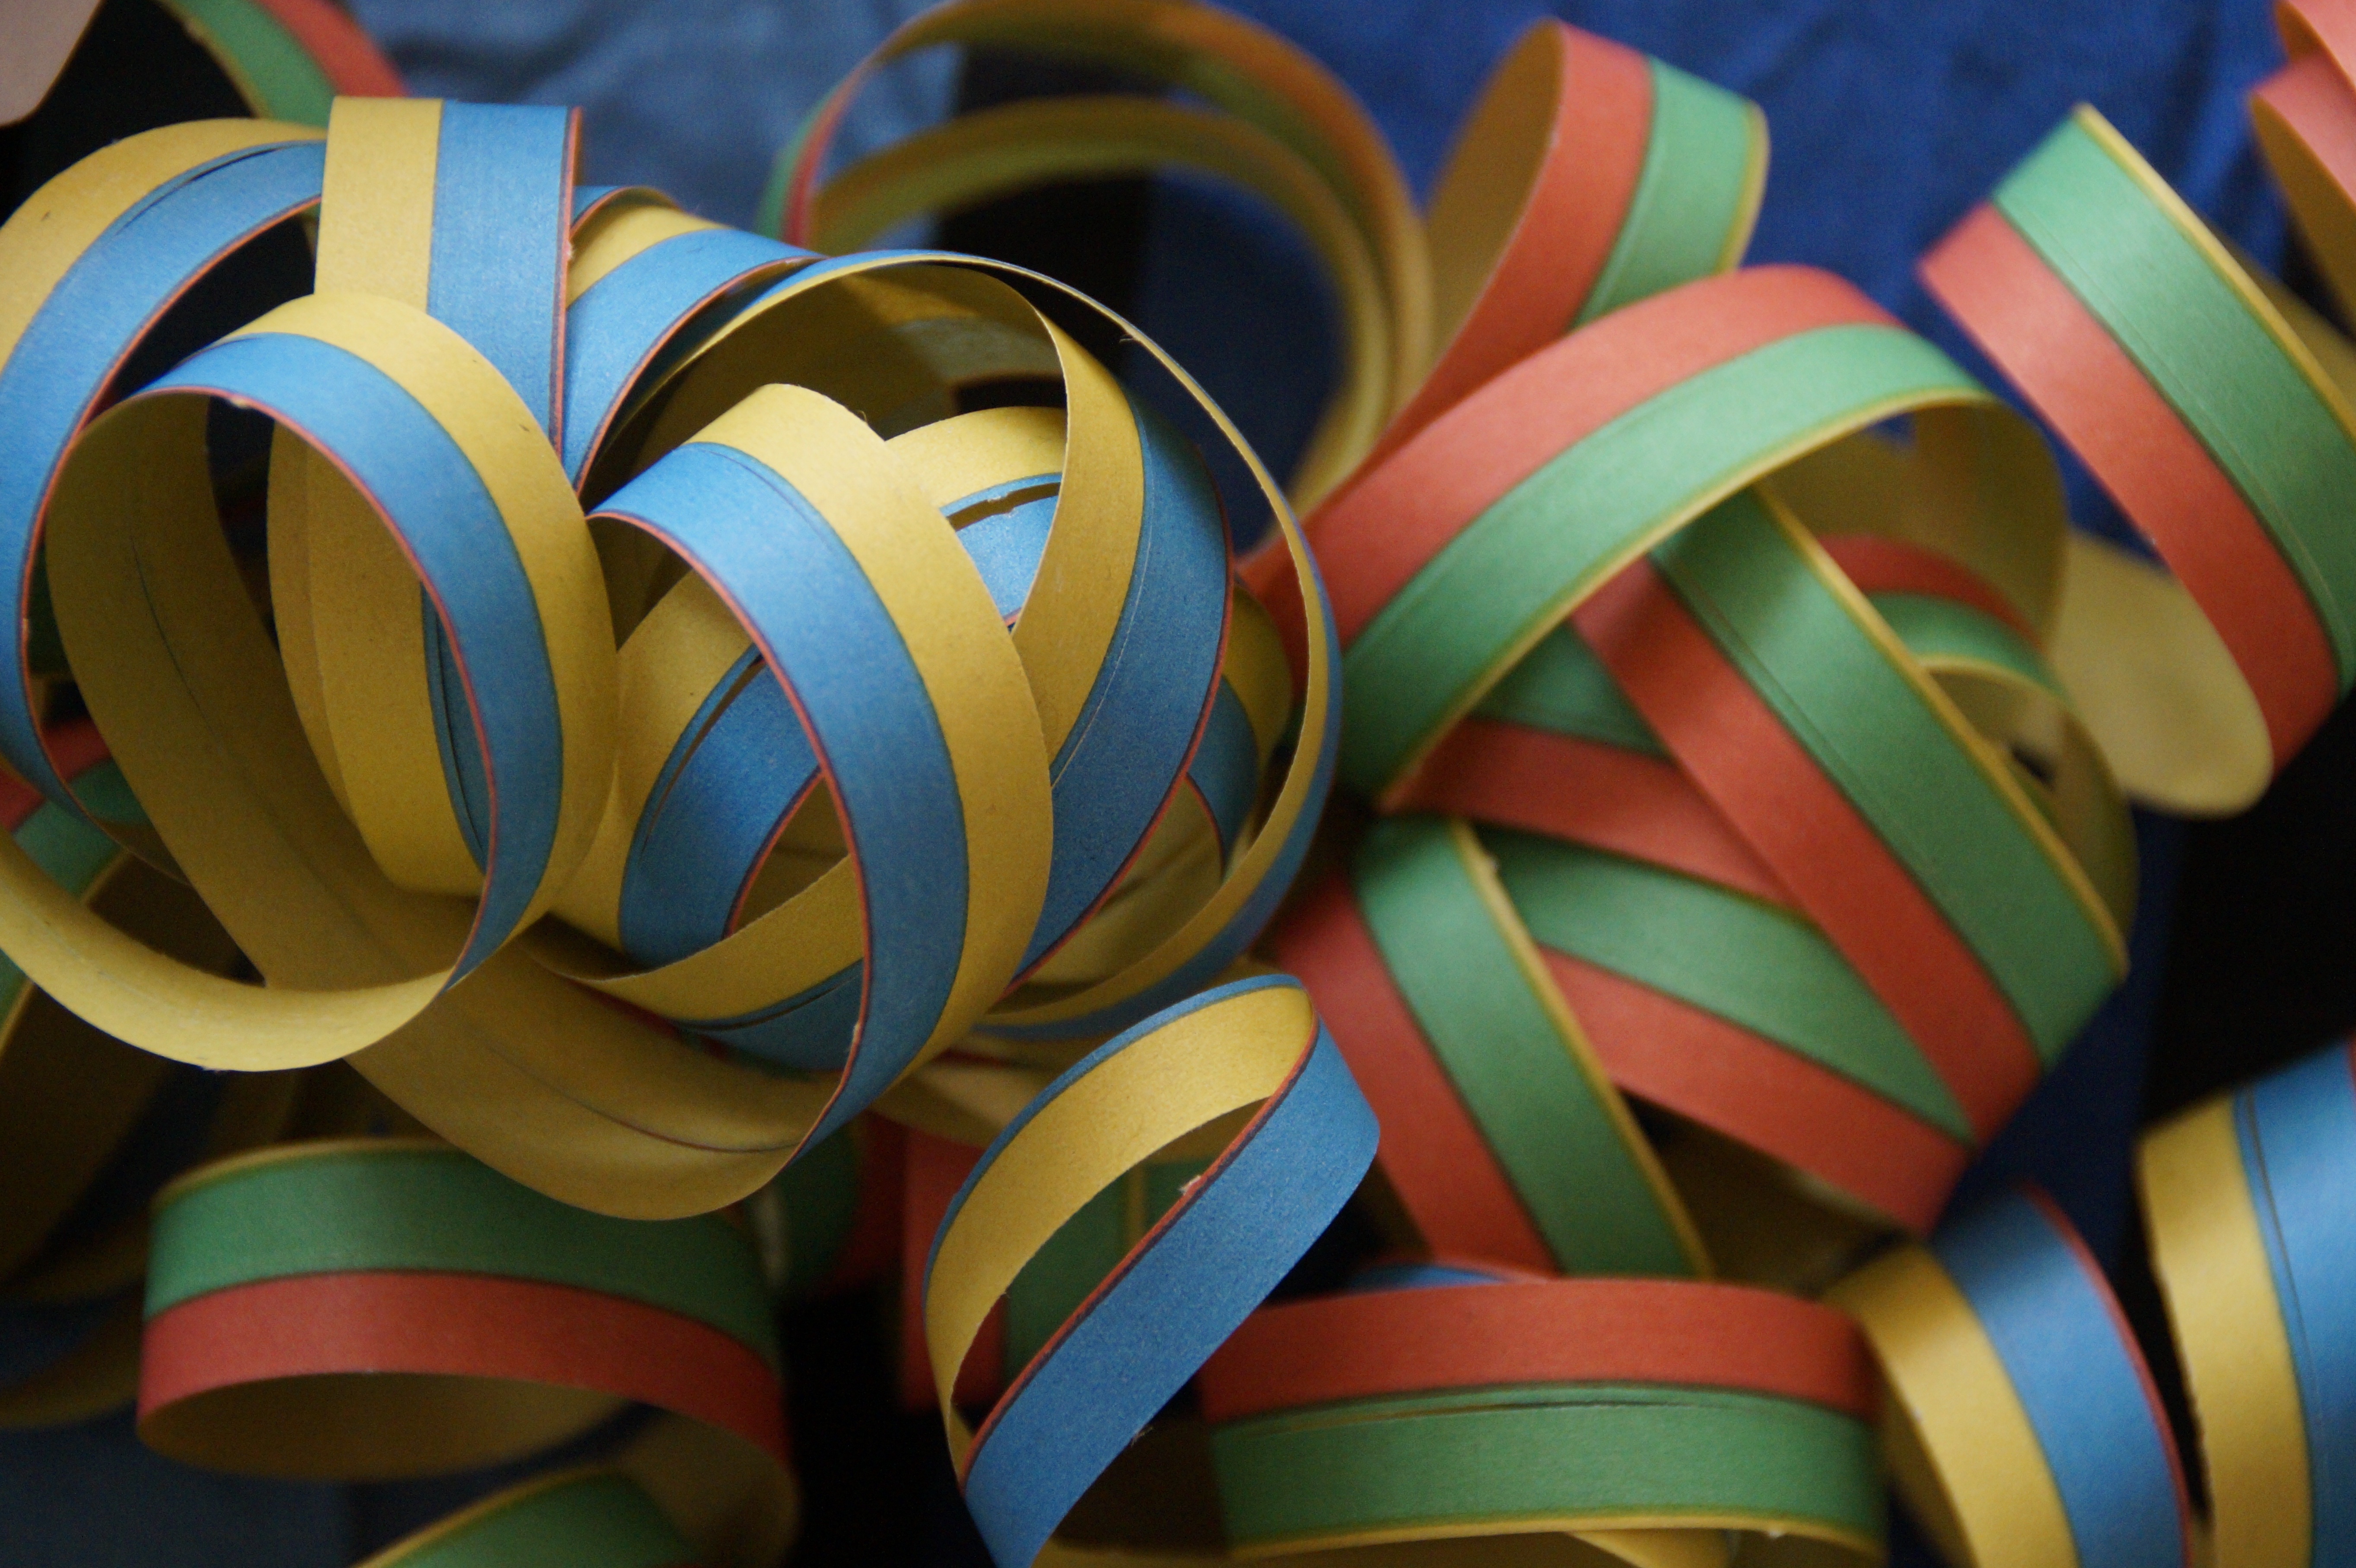
wheel, flower, celebration, decoration, food, carnival, color, blue, colorful, yellow, circle, striped, deco, art, festival, children, fun, party, decorated, chaos, birthday, decorate, ringed, children's birthday, new year's eve, streamer, fasnet, party articles, partyaritkel